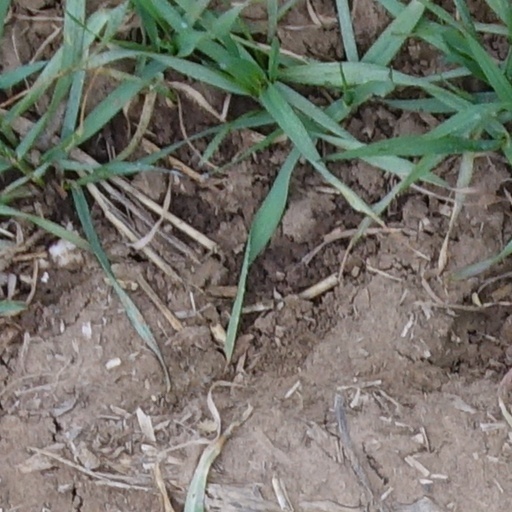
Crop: wheat